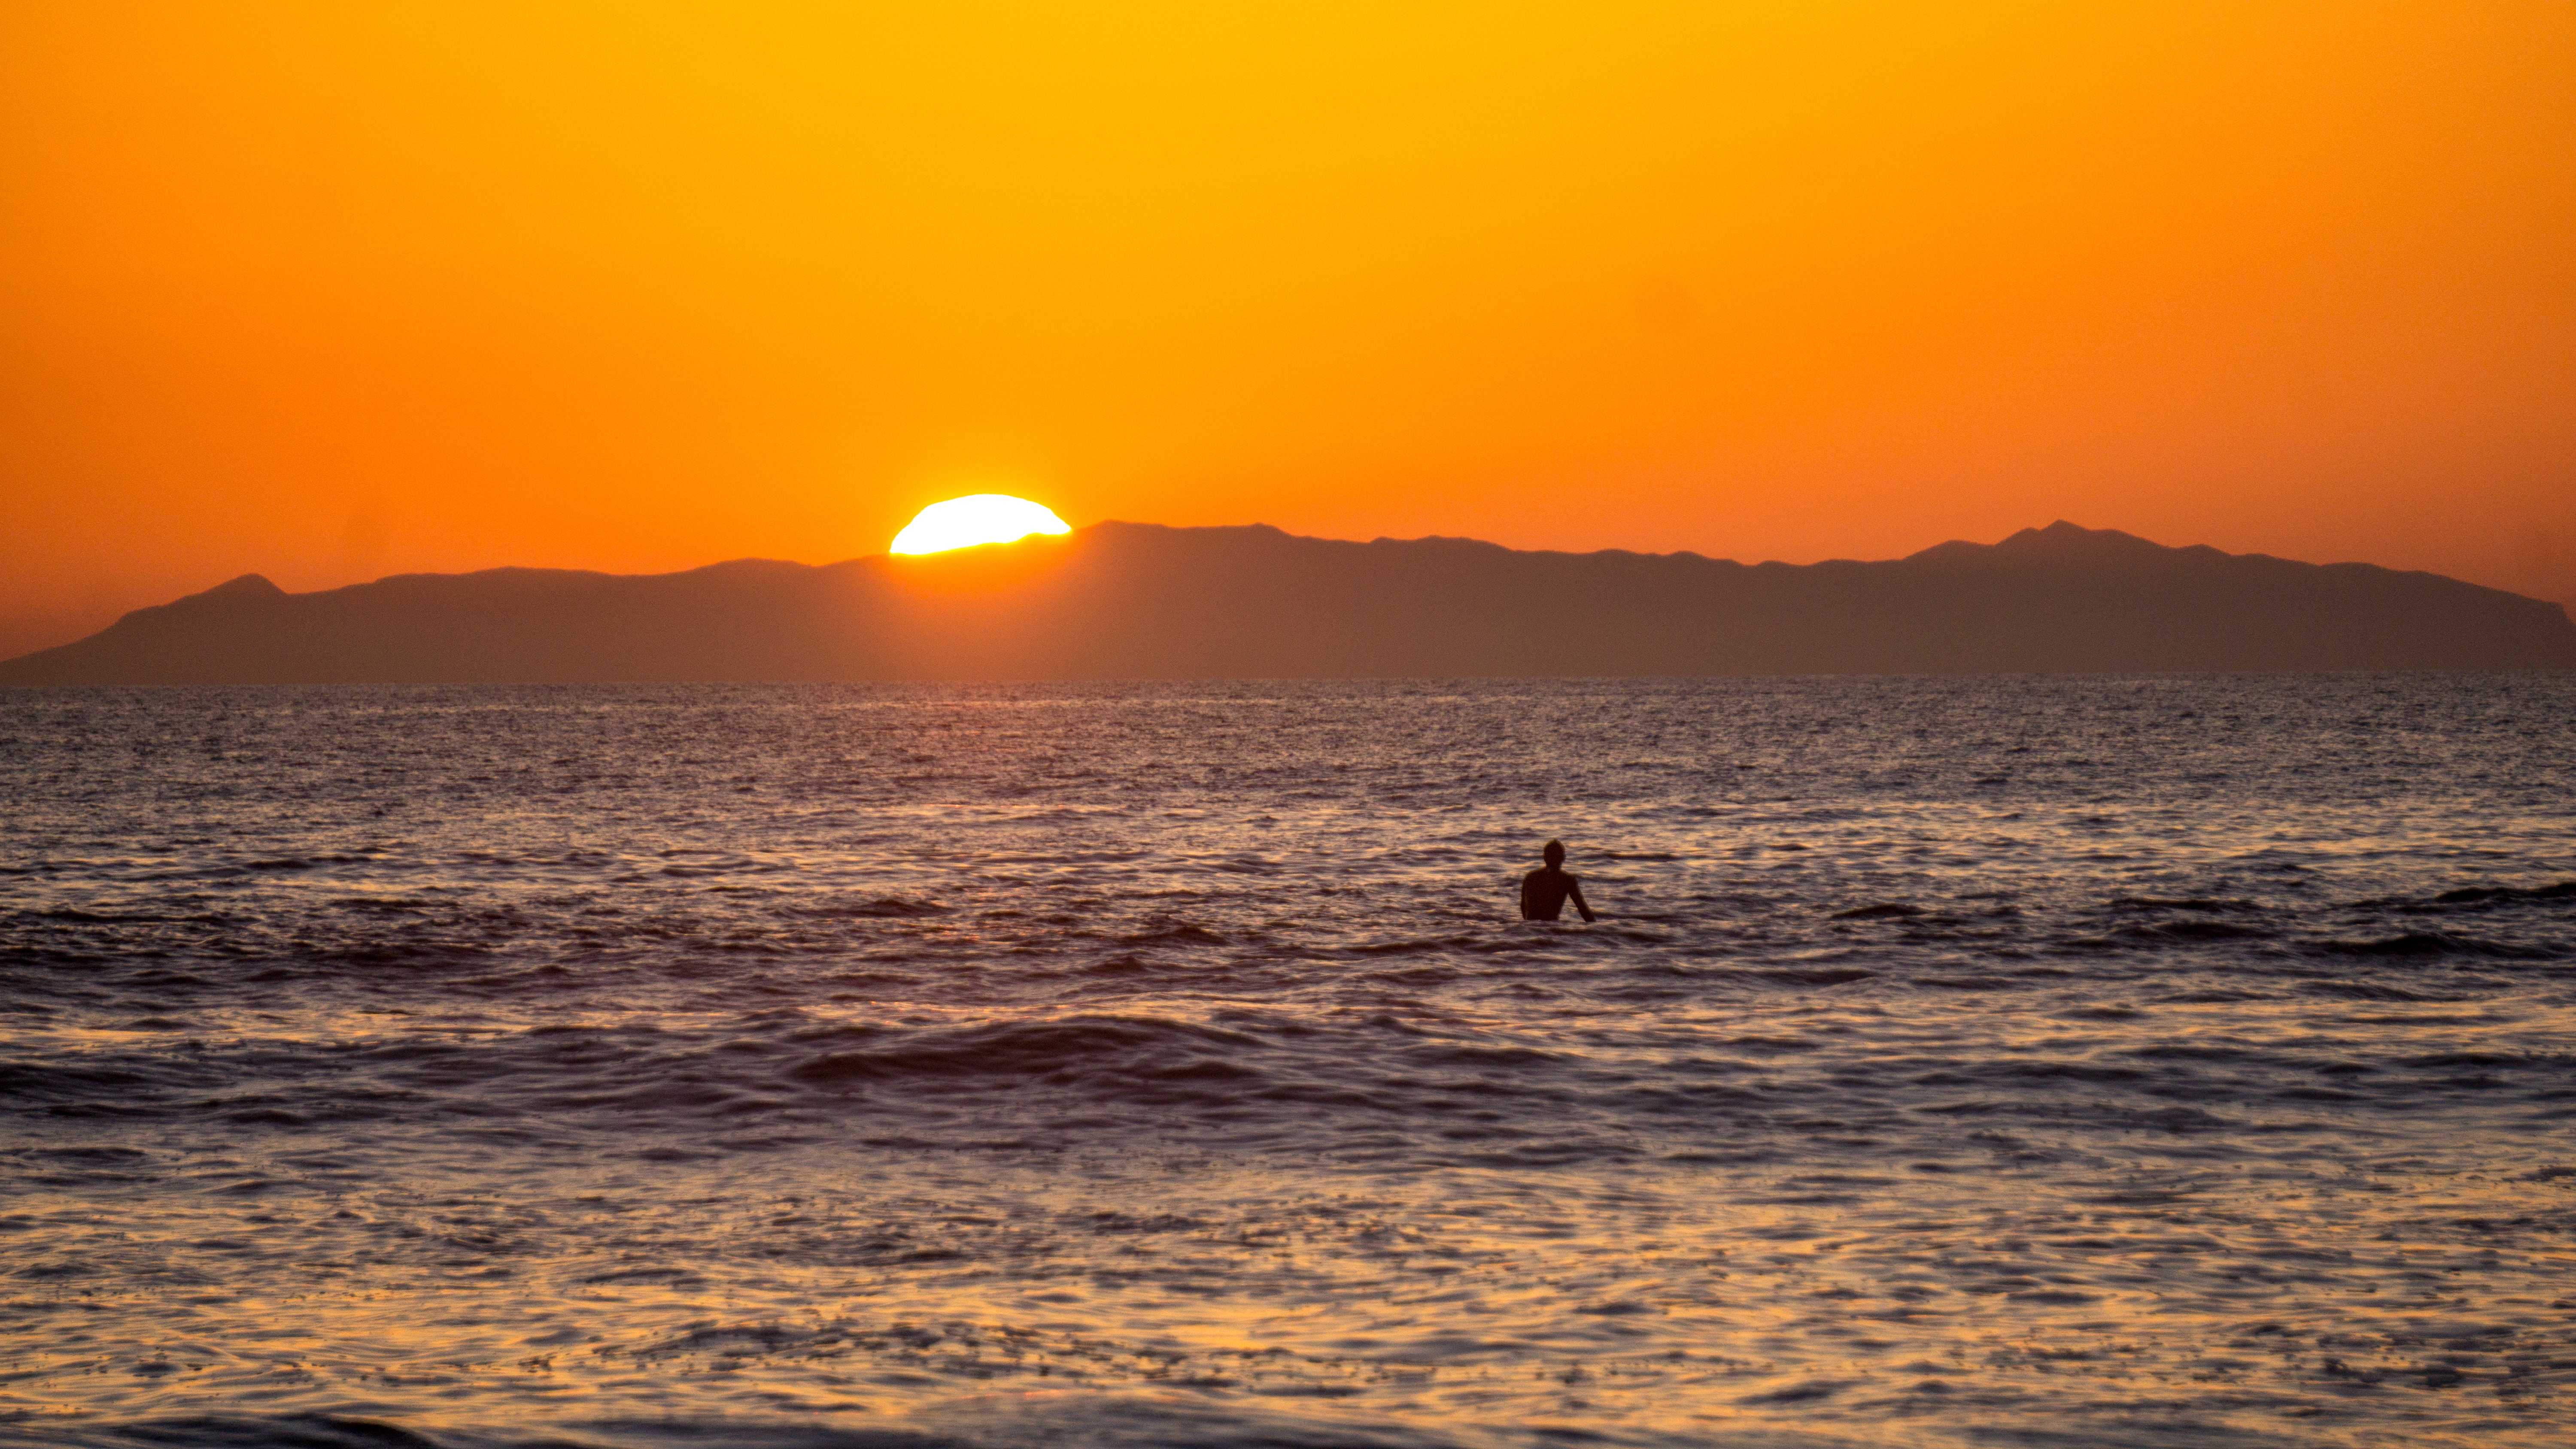
beach, sea, coast, ocean, horizon, sun, sunrise, sunset, sunlight, morning, shore, wave, dawn, dusk, evening, afterglow, wind wave